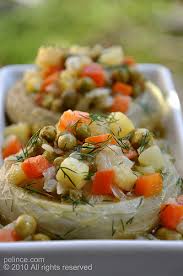
Yemek: enginar